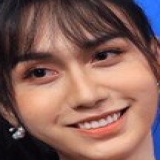
ca sĩ Lynk Lee